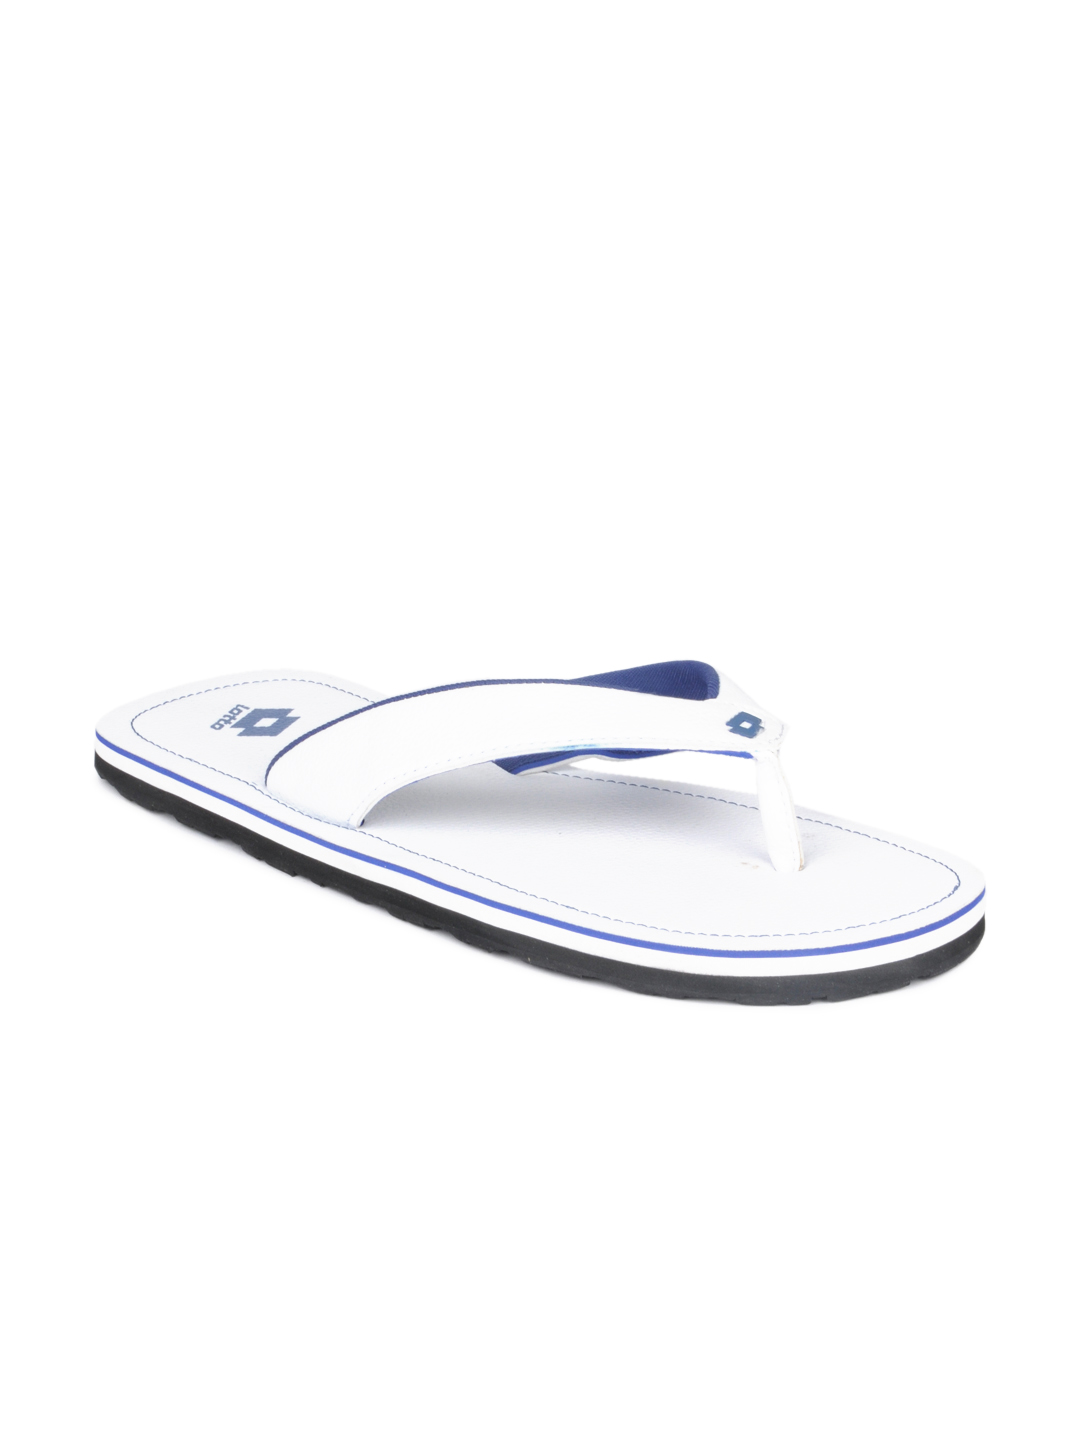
Lotto Men White Flip Flop
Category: Footwear / Flip Flops / Flip Flops
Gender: Men
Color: White
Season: Summer 2012
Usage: Casual